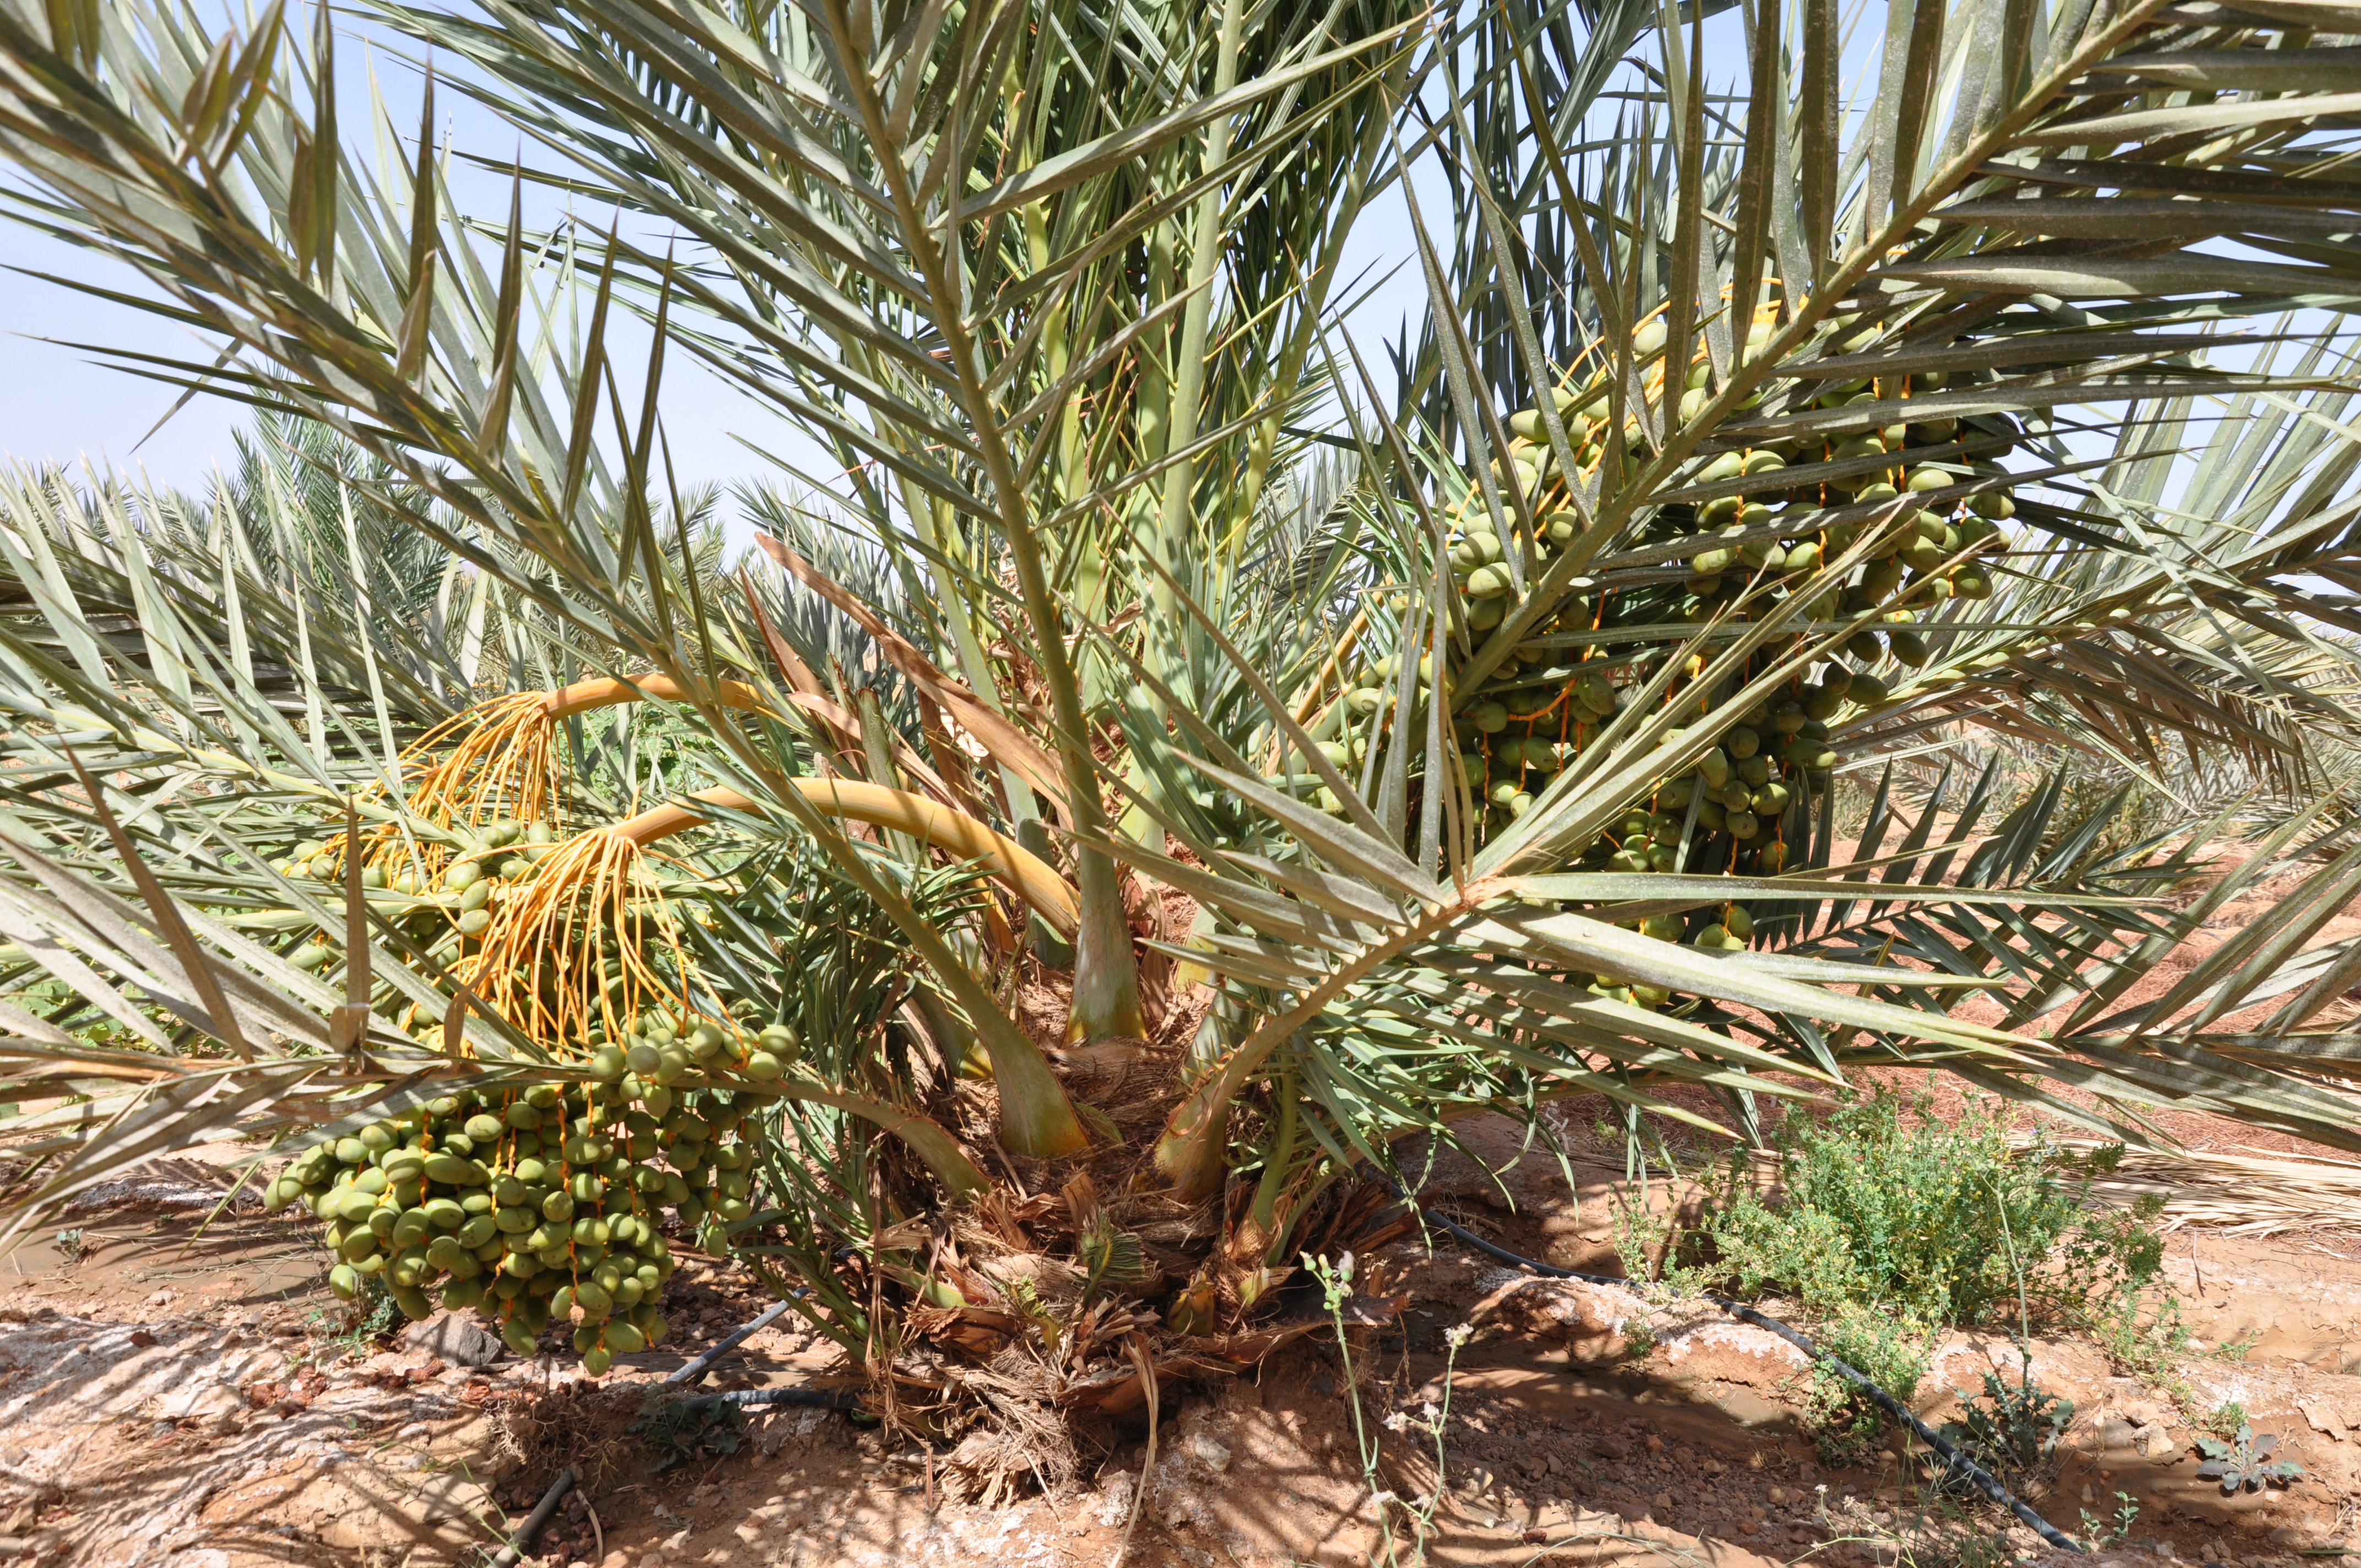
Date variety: Boumajhoul